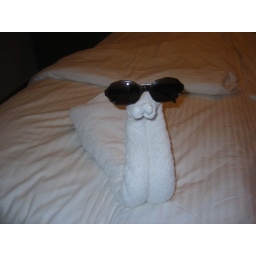
We had lots of cool towel animals in our room each night.